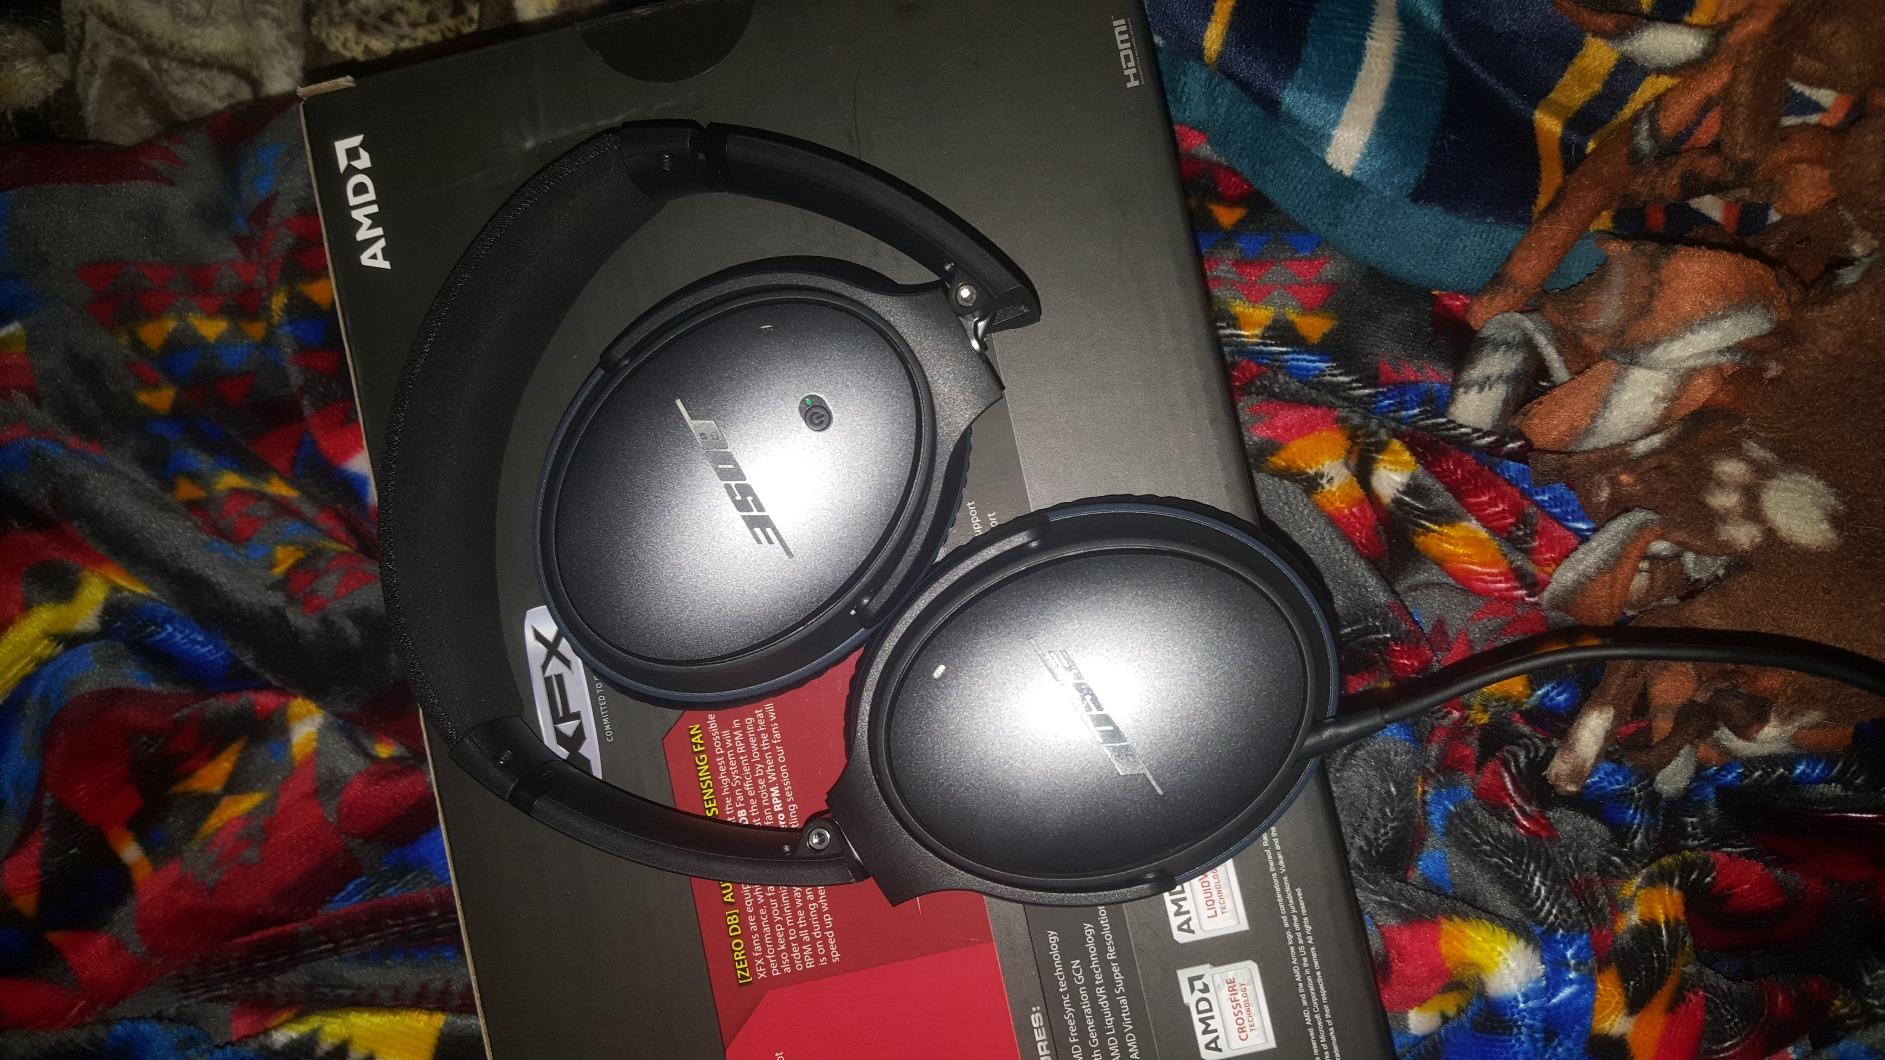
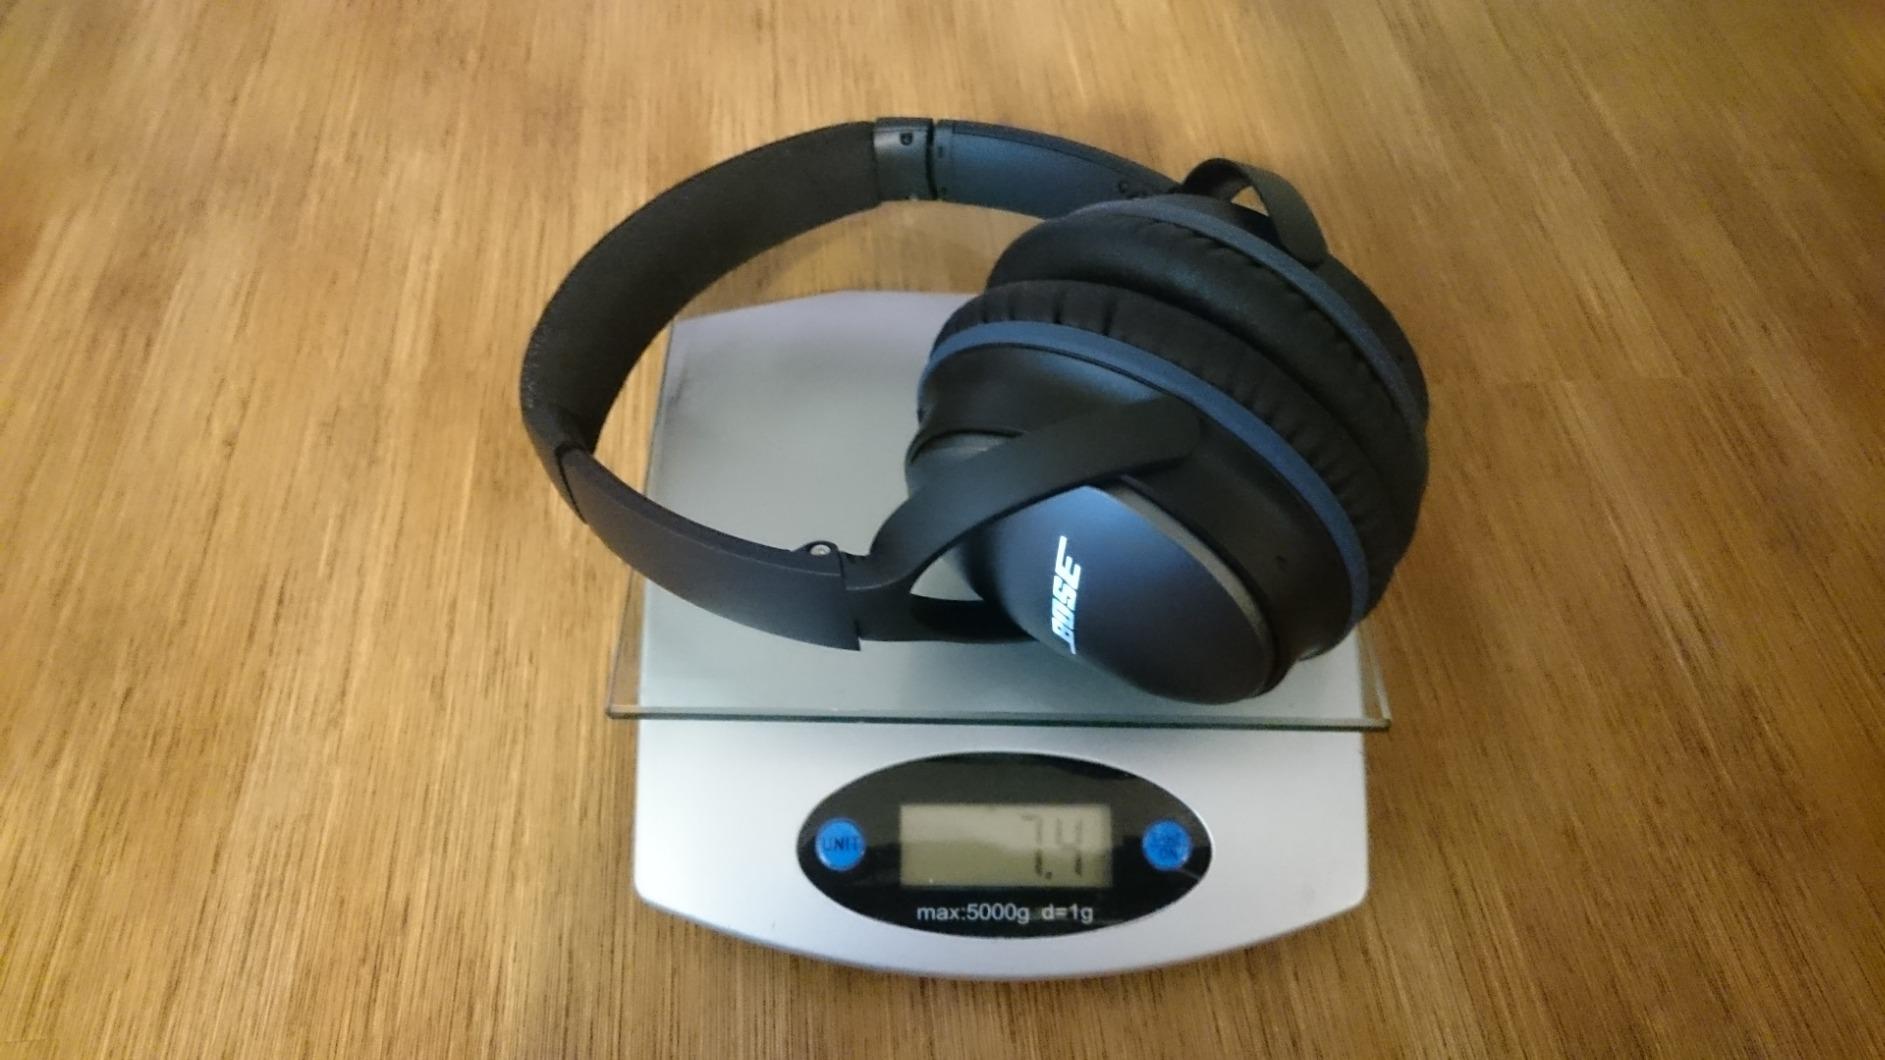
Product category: headphones
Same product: yes